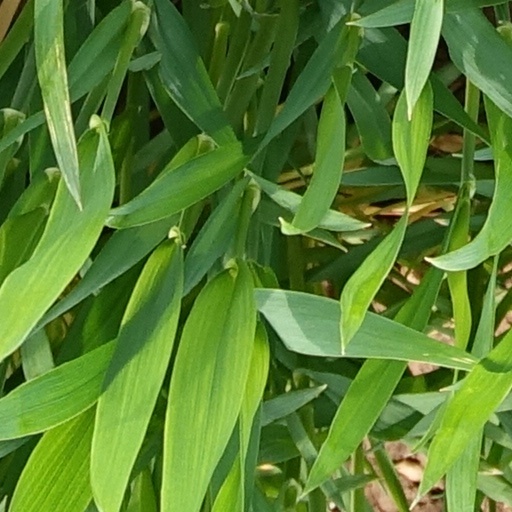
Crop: wheat